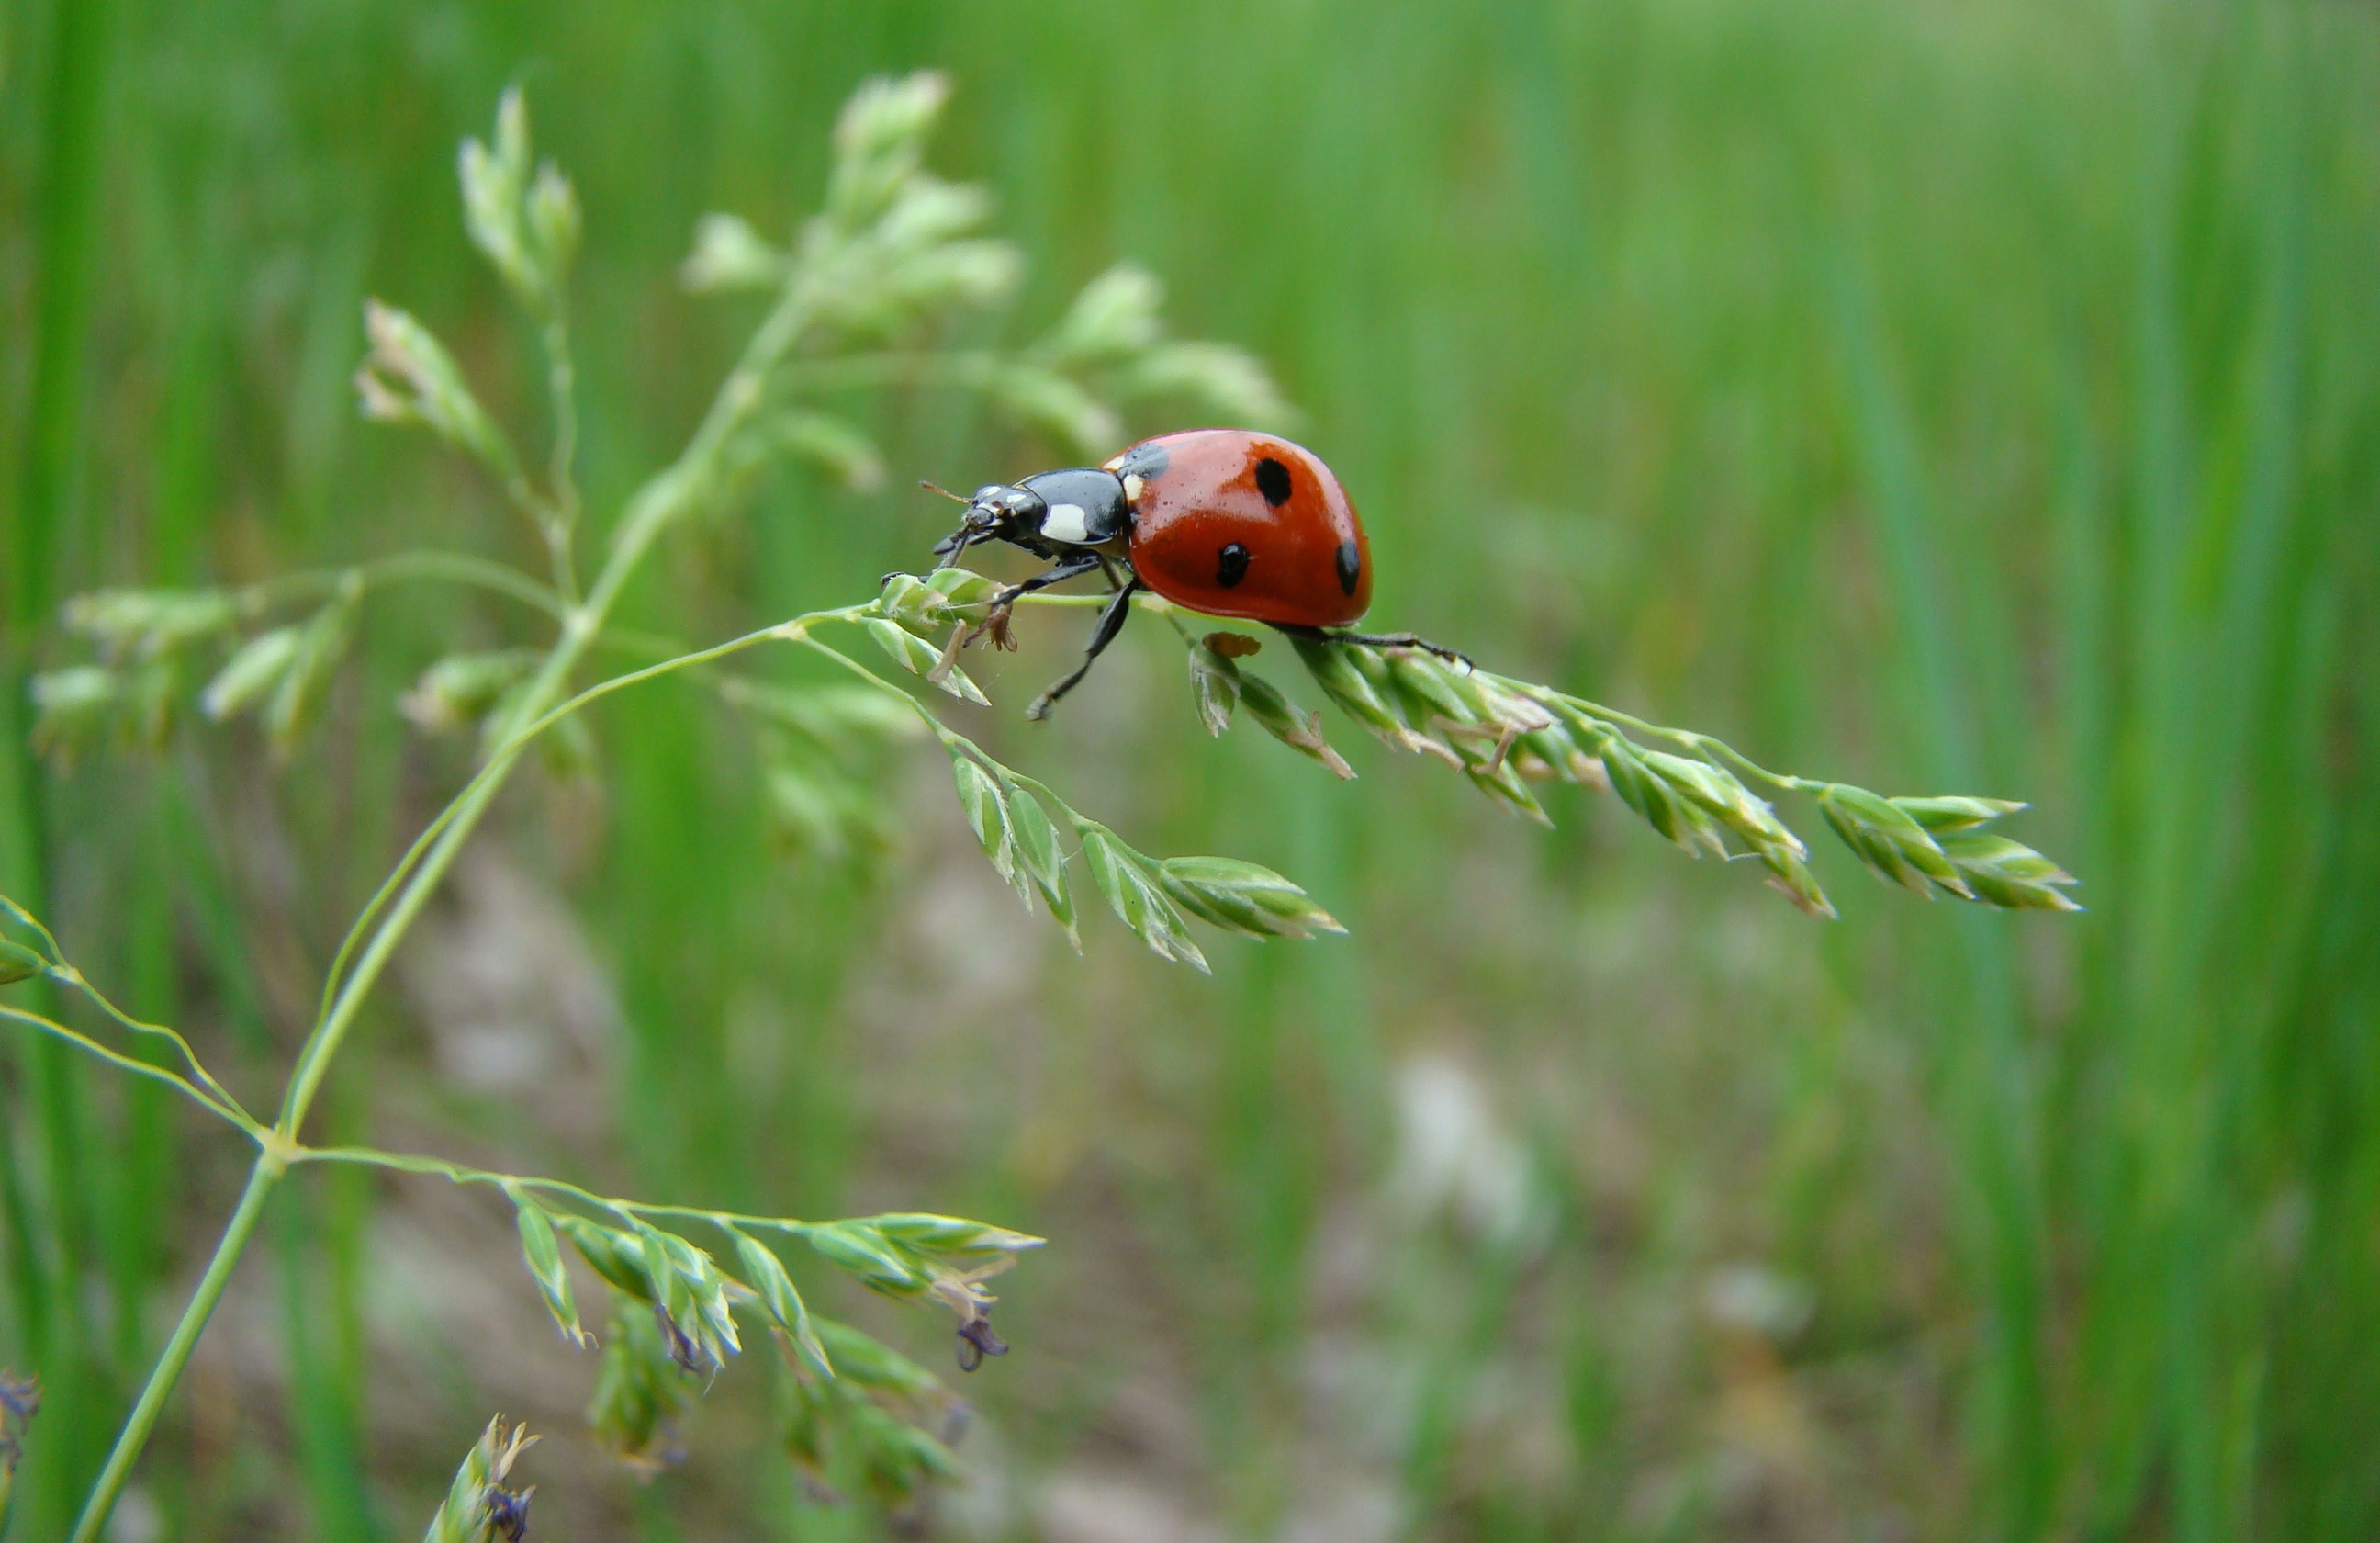
nature, grass, branch, meadow, prairie, flower, summer, wildlife, green, insect, macro, ladybug, fauna, ladybird, invertebrate, close up, beetle, macro photography